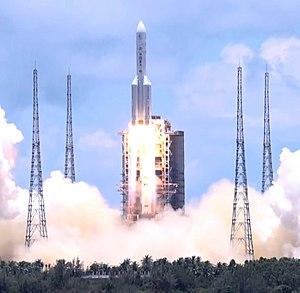
Tianwen-1 est une sonde spatiale martienne de l'agence spatiale chinoise développée et construite par la CASC, le principal industriel chinois du secteur spatial. La sonde consiste en un orbiteur, un atterrisseur et un astromobile qui doit explorer la surface de la planète. Après l'échec en 2011 de la mission conjointe sino-russe Phobos-Grunt qui emportait le petit satellite chinois Yinghuo 1, il est finalement décidé de conduire la prochaine mission chinoise de façon indépendante. Les succès du programme d'exploration lunaire Chang'e, en particulier la réussite de la mise en oeuvre du système d'atterrissage de Chang'e 3 et 4, permettent à la Chine de disposer d'une mission ambitieuse. Le projet, qui constitue la première sonde interplanétaire de la Chine, est approuvé en 2016.